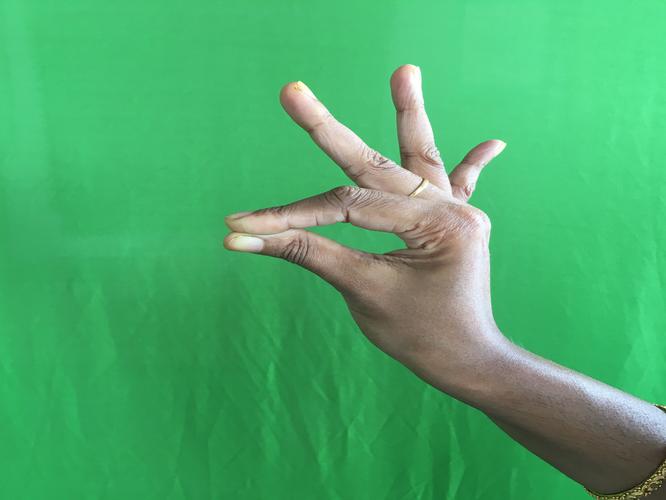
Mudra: Hamsasyam
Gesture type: single_hand